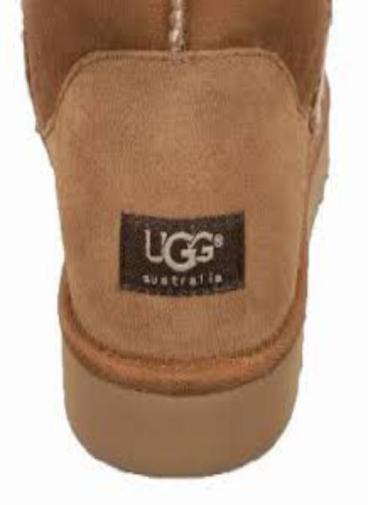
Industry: Clothes